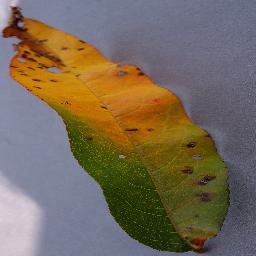
Label: Peach___Bacterial_spot